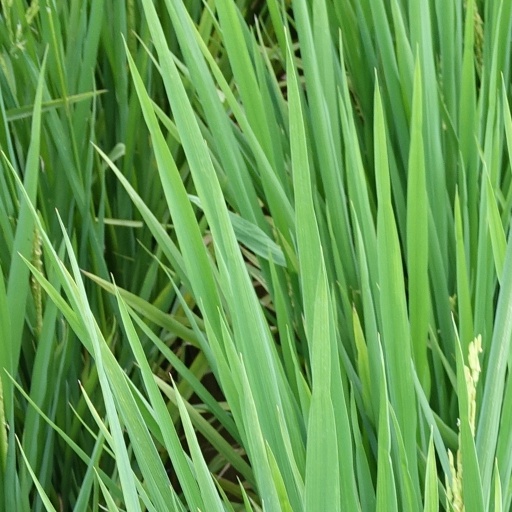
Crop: rice